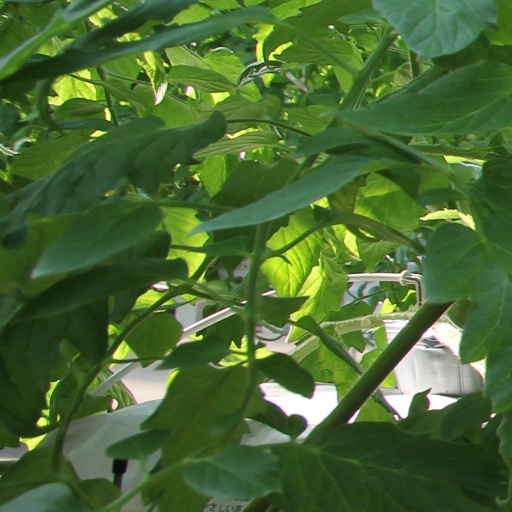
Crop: tomato